Ottoman Egypt

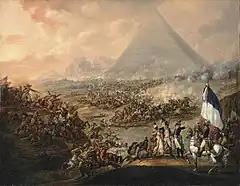
"Battle of the Pyramids", Francois-Louis-Joseph Watteau, 1798–1799

At Acre, Ali's fortune seemed to be restored. A Russian vessel anchored outside the port and, in accordance with the agreement which he had made with the Russian Empire, he was supplied with stores, ammunition, and a force of 3,000 Albanians. He sent one of his officers, Ali Bey al-Tantawi, to recover the Syrian towns evacuated by Abu-'l-Dhahab now in the possession of the Porte. He himself took Jaffa and Gaza, the former of which he gave to his friend Zahir al-Umar. On 1 February 1773, he received information from Cairo that Abu-'l-Dhahab had made himself Sheikh al-Balad, and in that capacity was practising unheard-of extortions, which were making Egyptians call for the return of Ali Bey. He accordingly started for Egypt at the head of an army of 8,000 men, and on 19 April met the army of Abu-'l-Dhahab at Salihiyya Madrasa. Ali's forces were successful at the first engagement, but when the battle was renewed two days later, he was deserted by some of his officers and prevented by illness and wounds from himself taking the conduct of affairs. The result was a complete defeat for his army, after which he declined to leave his tent; he was captured after a brave resistance and taken to Cairo, where he died seven days later.